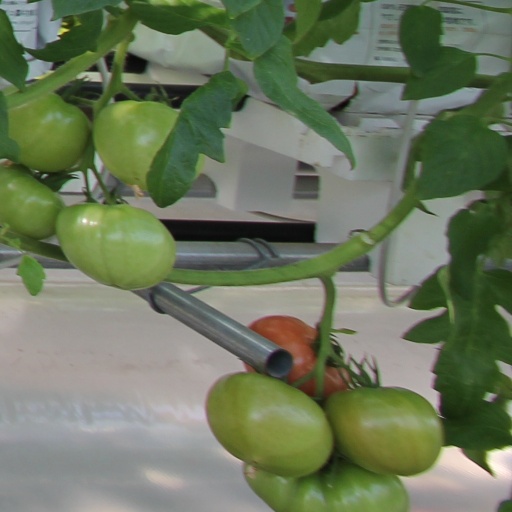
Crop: tomato